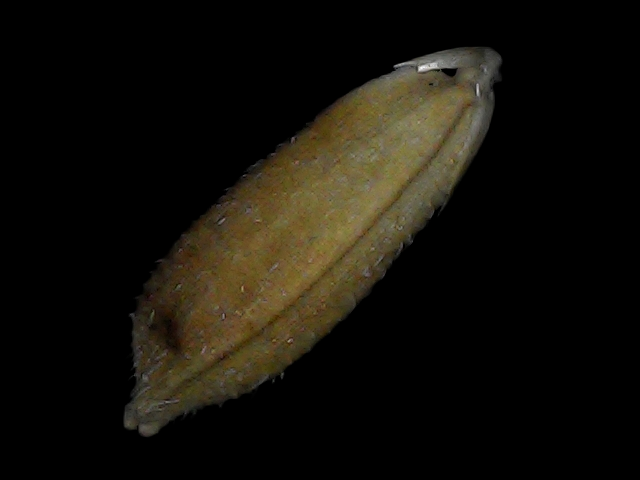
Rice variety: Bd93